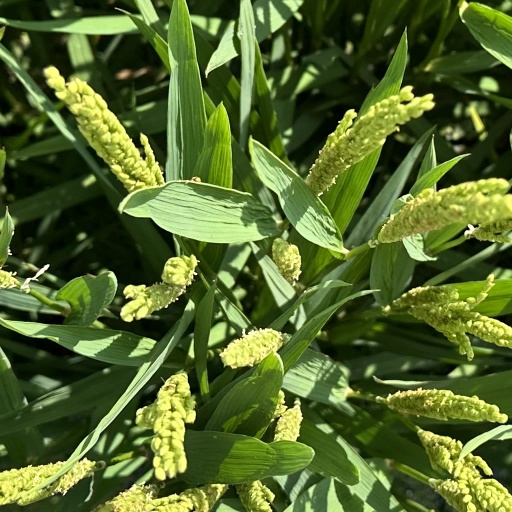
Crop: rice